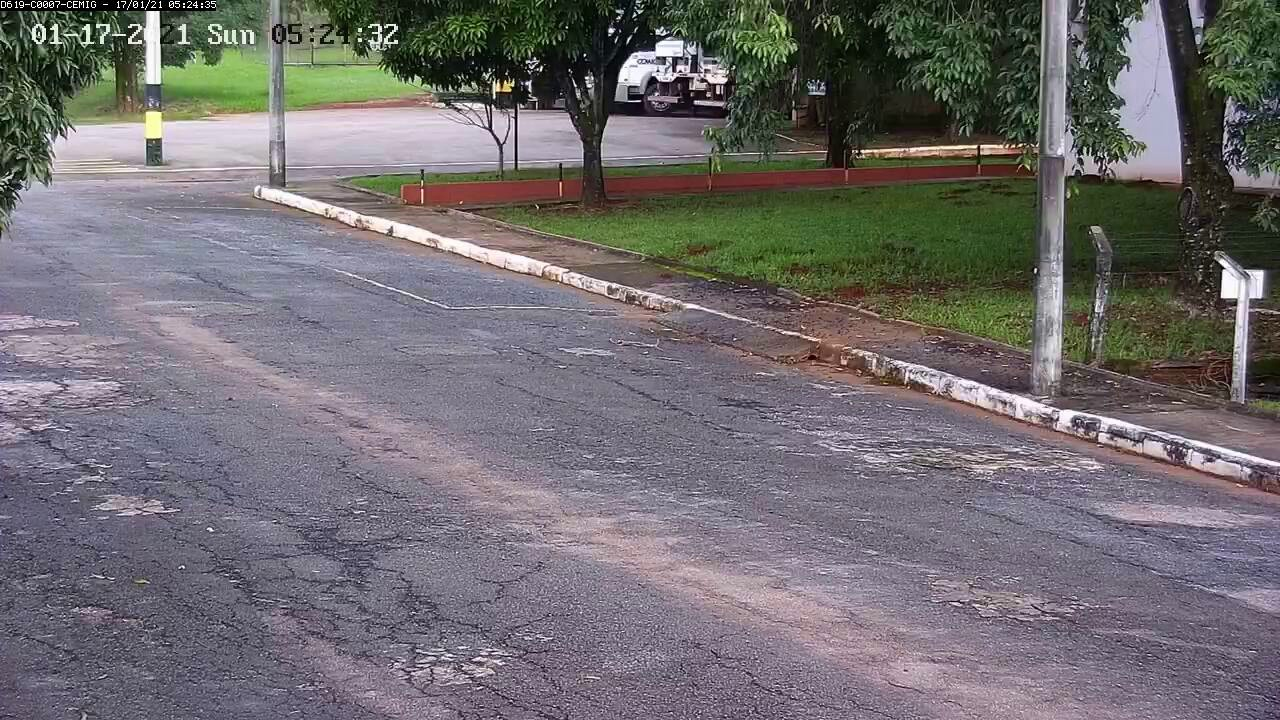
Fire: no
Smoke: no